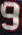
Number: 9